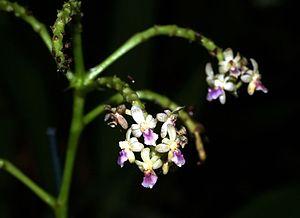
.
Sarcophyton pachyphyllum est une espèce d'orchidée du genre Sarcophyton Elle fut décrite en premier lieu par Oakes Ames en 1915 puis transférée dans le genre Sarcophyton par Leslie Andrew Garay en 1972. Son nom vernaculaire est en anglais thick-leaved sarcanthus que l'on peut traduire par Sarcanthus à feuilles épaisses. Aucune sous-espèce n'est répertoriée. On la rencontre aux Philippines jusqu'à une altitude de 500 m de même qu'en Malaisie.